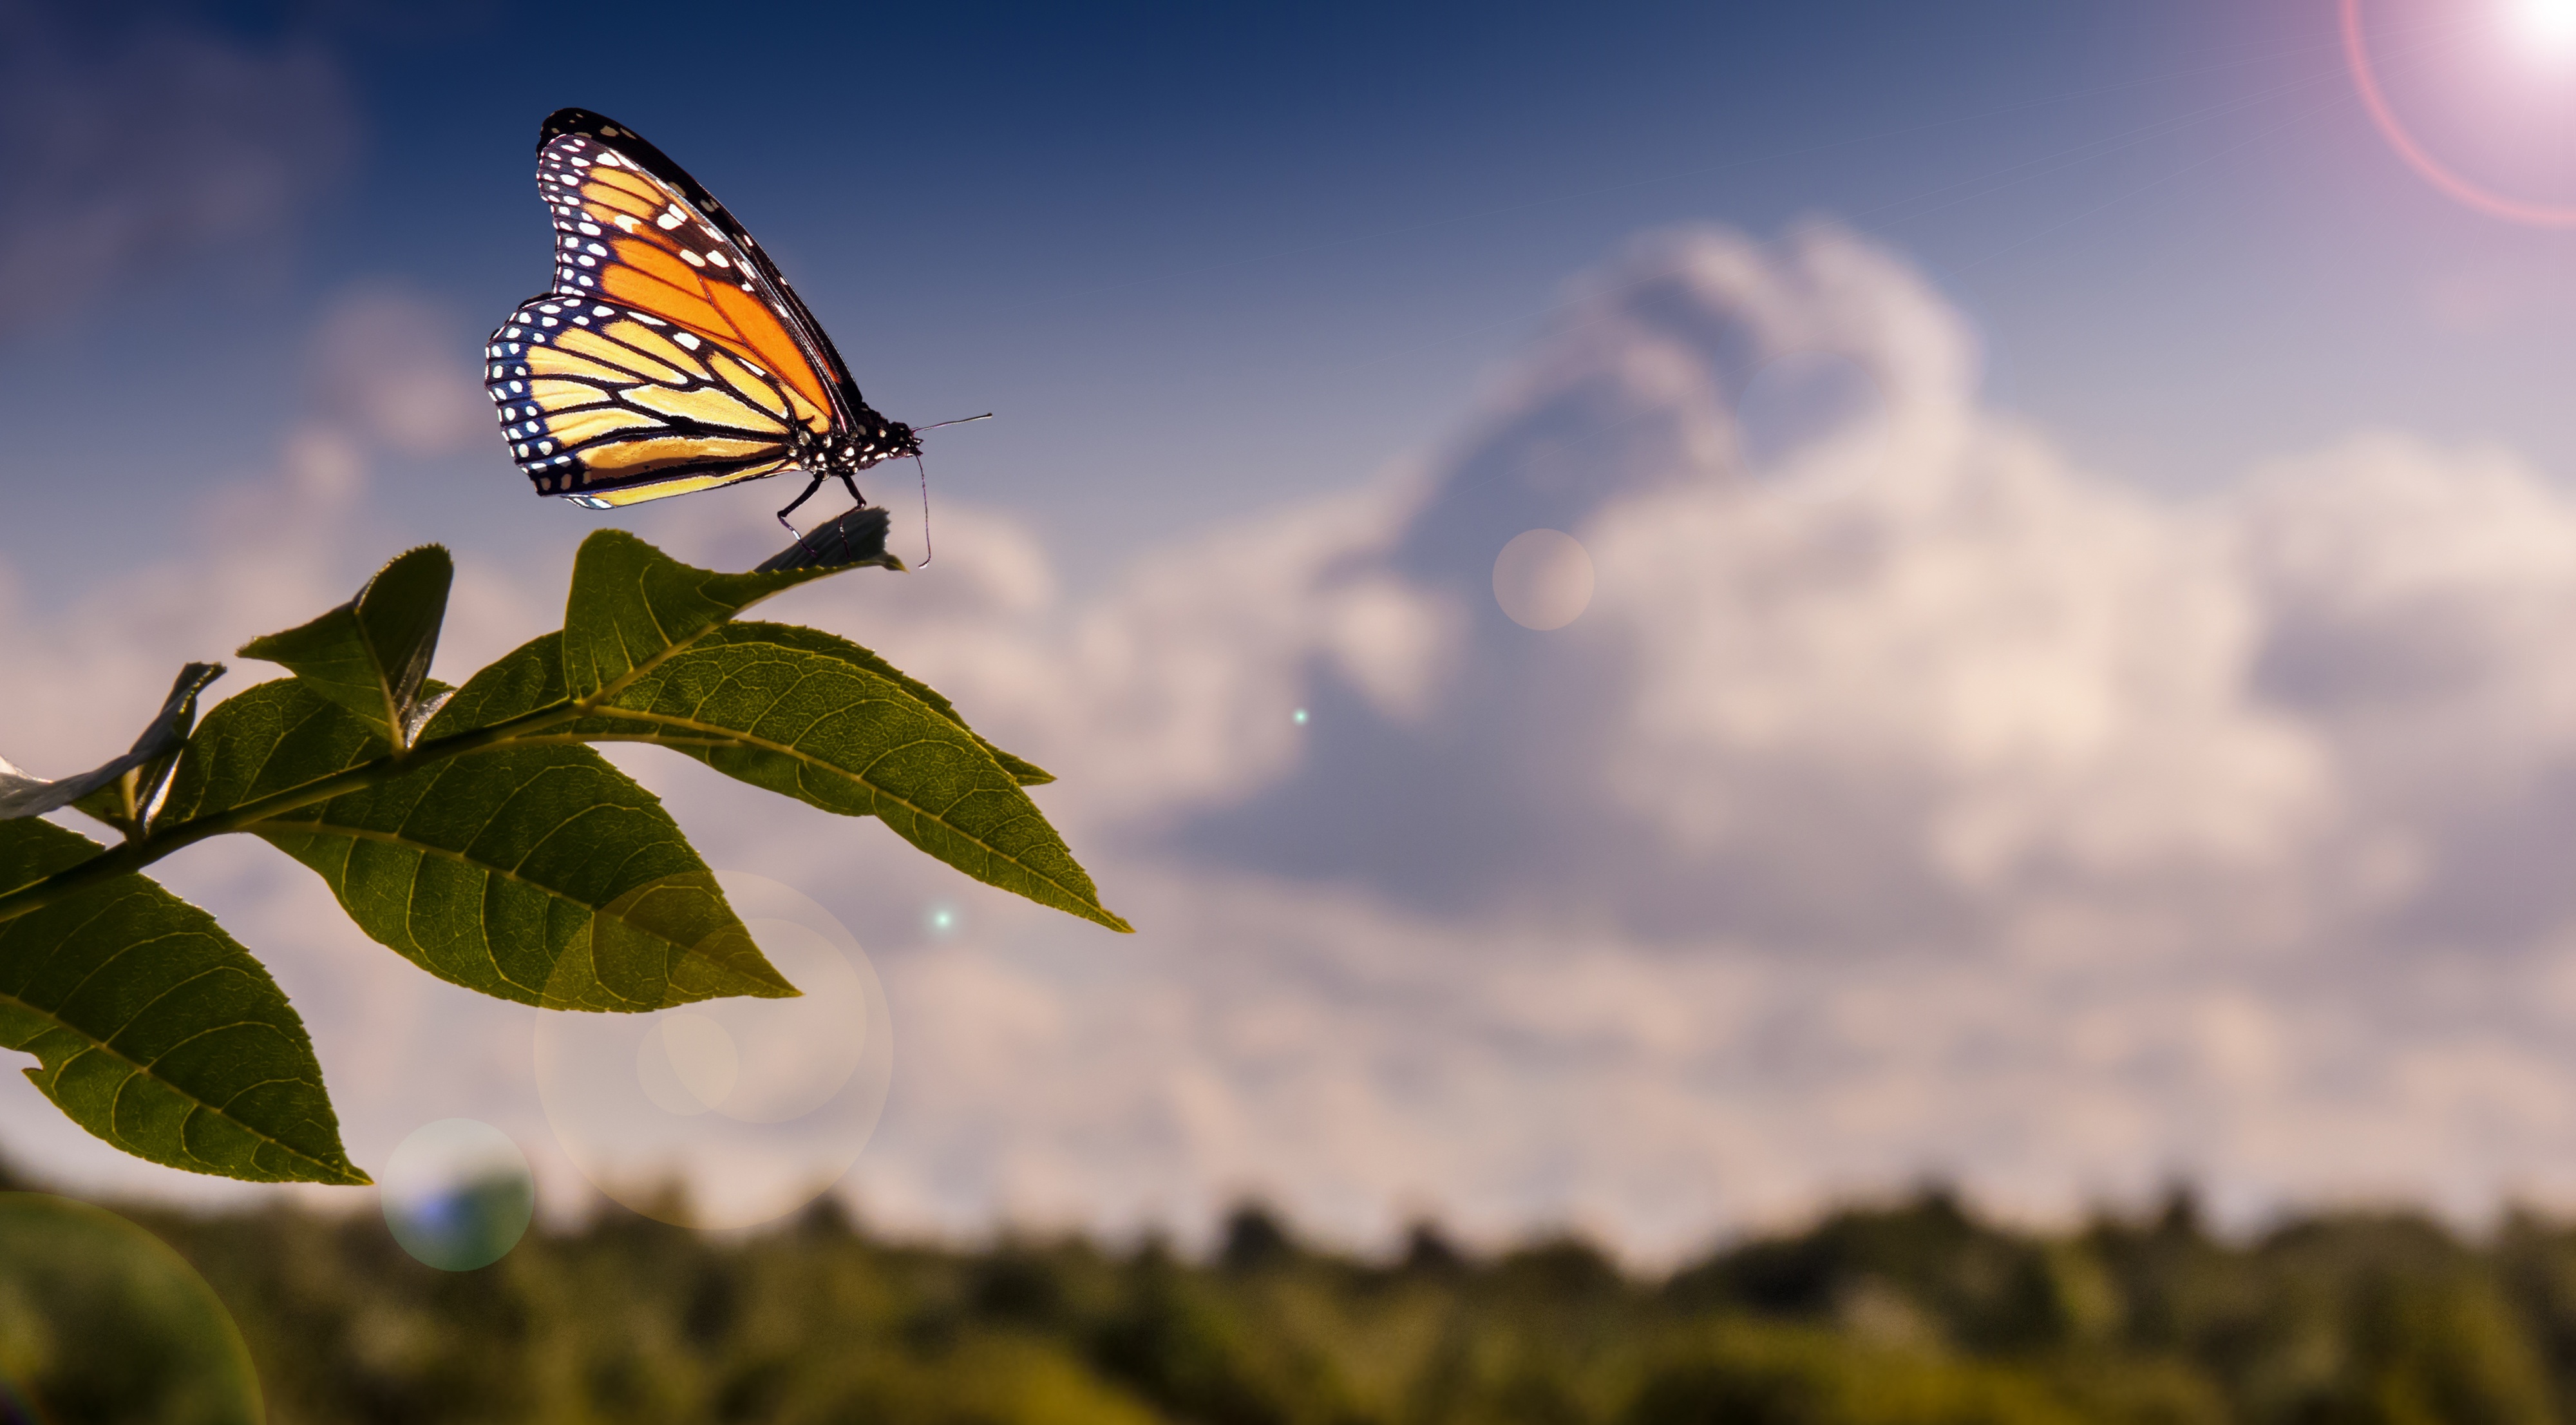
nature, grass, branch, wing, sky, sun, sunlight, morning, leaf, flower, summer, insect, autumn, blue, butterfly, sunburst, colorful, yellow, invertebrate, leaves, clouds, rays, back light, macro photography, pollinator, with clouds, atmosphere of earth, moths and butterflies, schmertterling